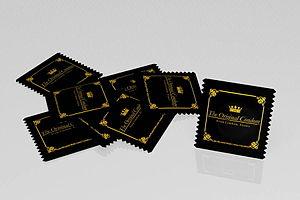
Le préservatif fabriqué par The Original Condom Company